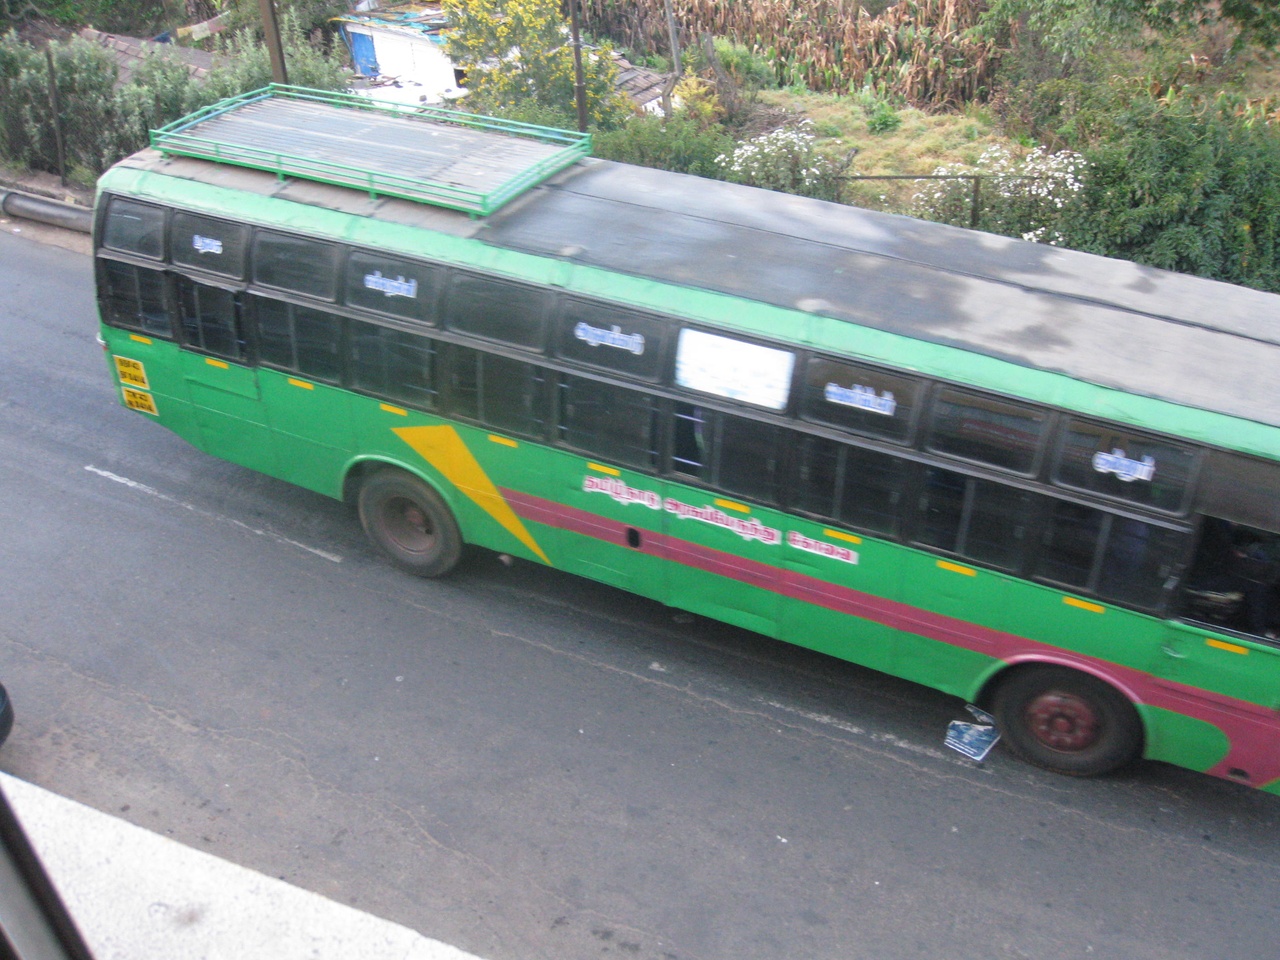
masinagudi route .By irvin calicut

transport bus tamilnadu from ooty